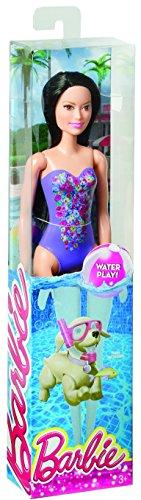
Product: Barbie Beach Raquelle Doll
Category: Toys & Games | Dolls & Accessories | Dolls
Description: Raquelle doll makes waves in a bright swimsuit with bold print, beautiful colors and unique silhouette.
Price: $5.69
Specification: ProductDimensions:3.1x2x12.8inches|ItemWeight:5.3ounces|ShippingWeight:6.4ounces(Viewshippingratesandpolicies)|DomesticShipping:ItemcanbeshippedwithinU.S.|InternationalShipping:ThisitemcanbeshippedtoselectcountriesoutsideoftheU.S.LearnMore|ASIN:B01682HQ9Q|Itemmodelnumber:DGT80|Manufacturerrecommendedage:36months-10years